Porfirio Díaz

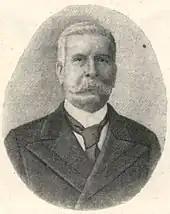
Porfirio Díaz circa 1880

Díaz did not take formal control of the presidency until the beginning of 1877, putting in General Juan N. Méndez as provisional president, followed by new presidential elections in 1877 that gave Díaz the presidency. Ironically, one of his government's first amendments to the liberal 1857 constitution was to prevent re-election.